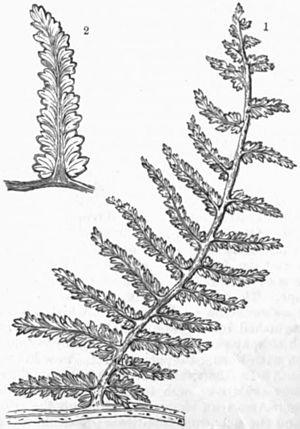
Graissessac est une commune française située dans le département de l'Hérault en région Occitanie.